Answer in natural language. Consider the 3D positions of the objects in the scene and not just the 2D positions in the image. Is the centerpoint of  white rectangular dining table (marked A) at a higher height than Statue (marked B)? Choose between the following options: no or yes
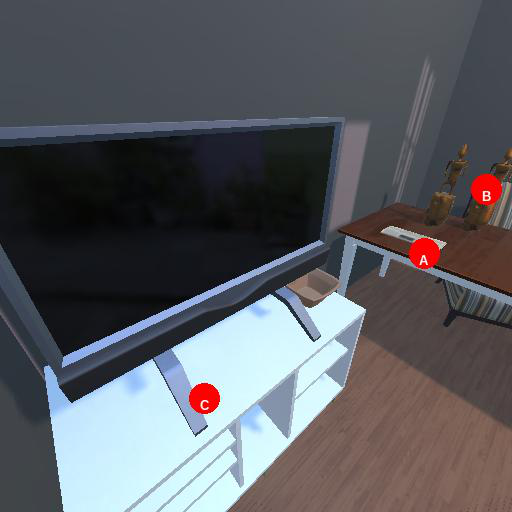
<answer>no</answer>